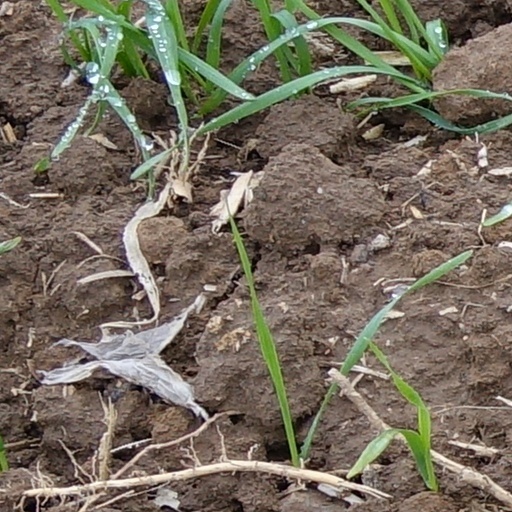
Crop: wheat